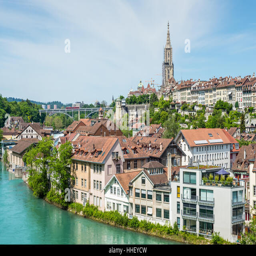
view of old town over country